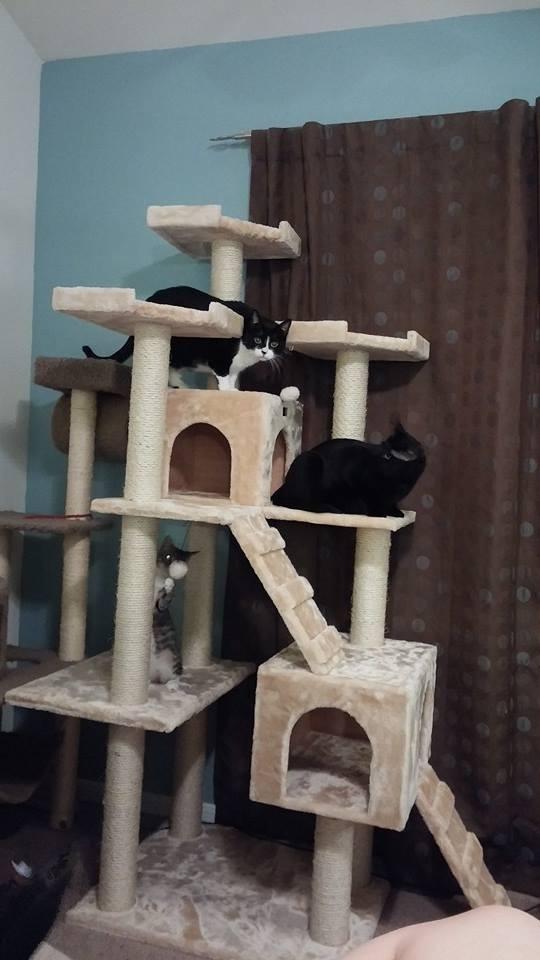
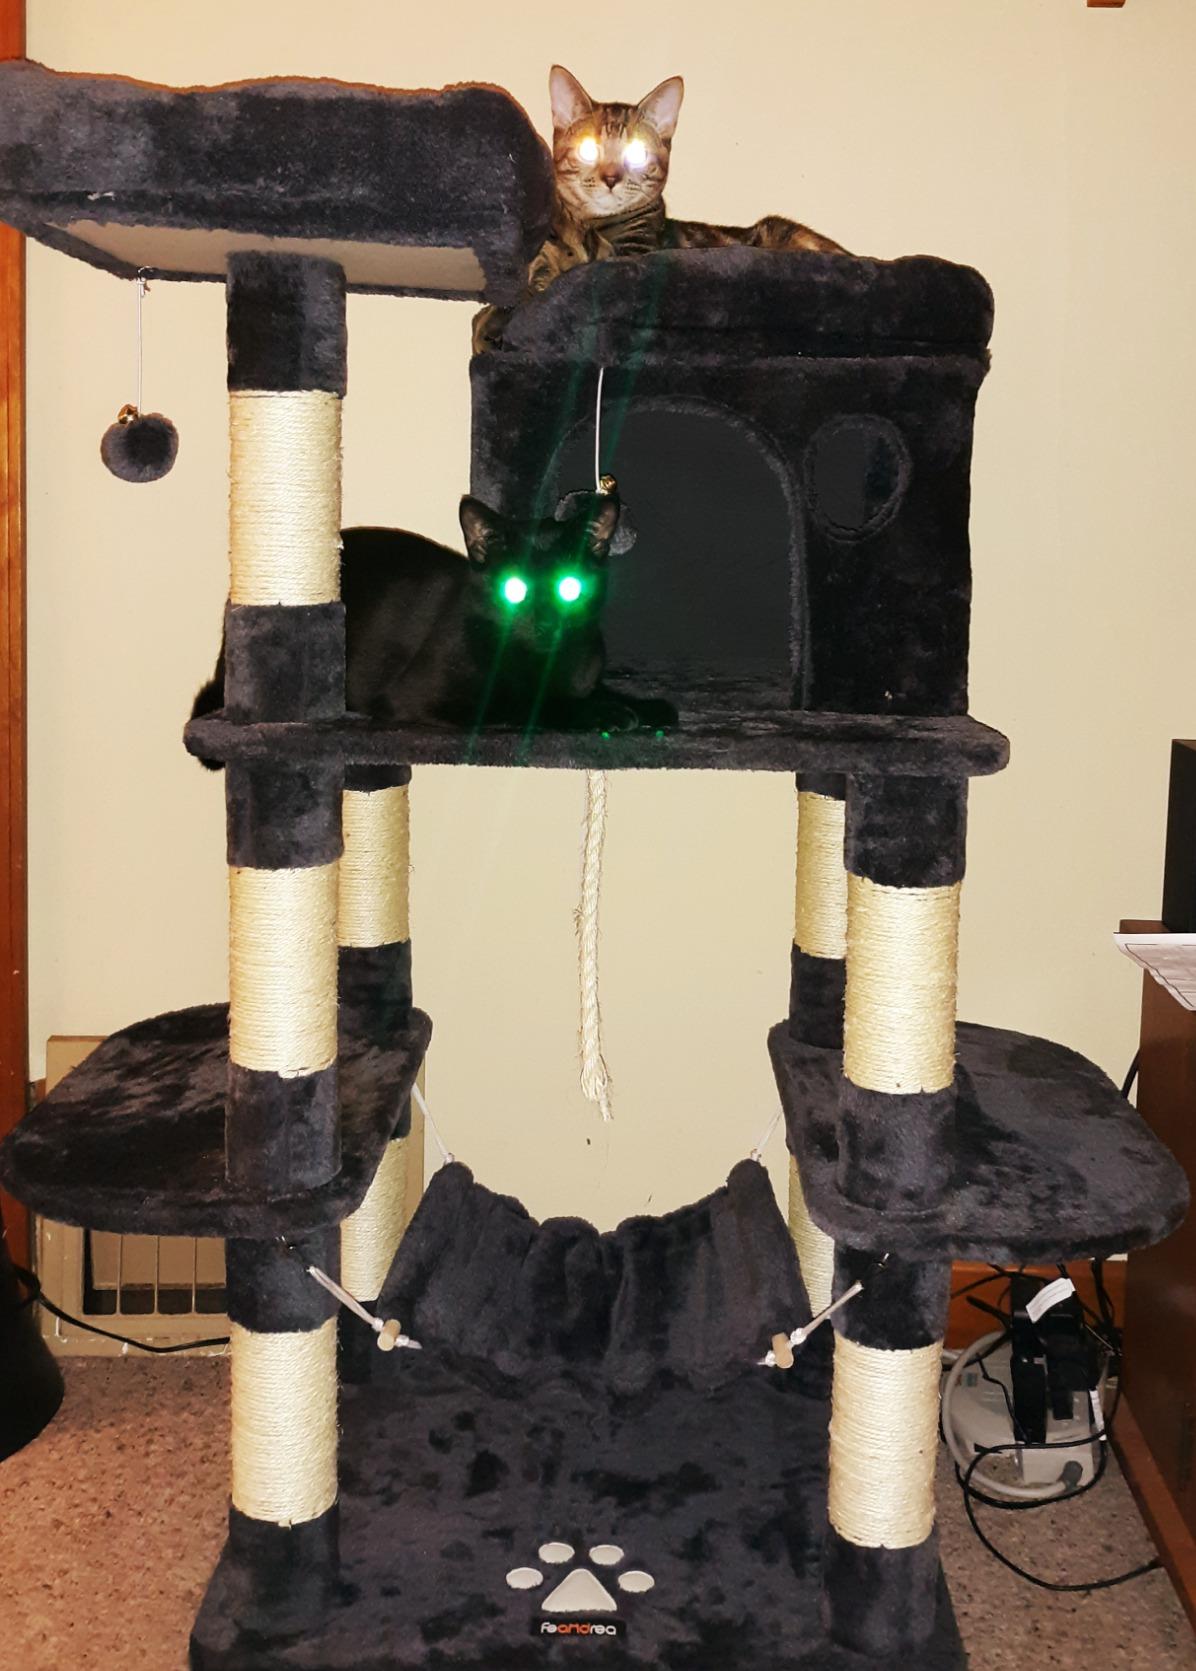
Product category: items_cat tree
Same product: no